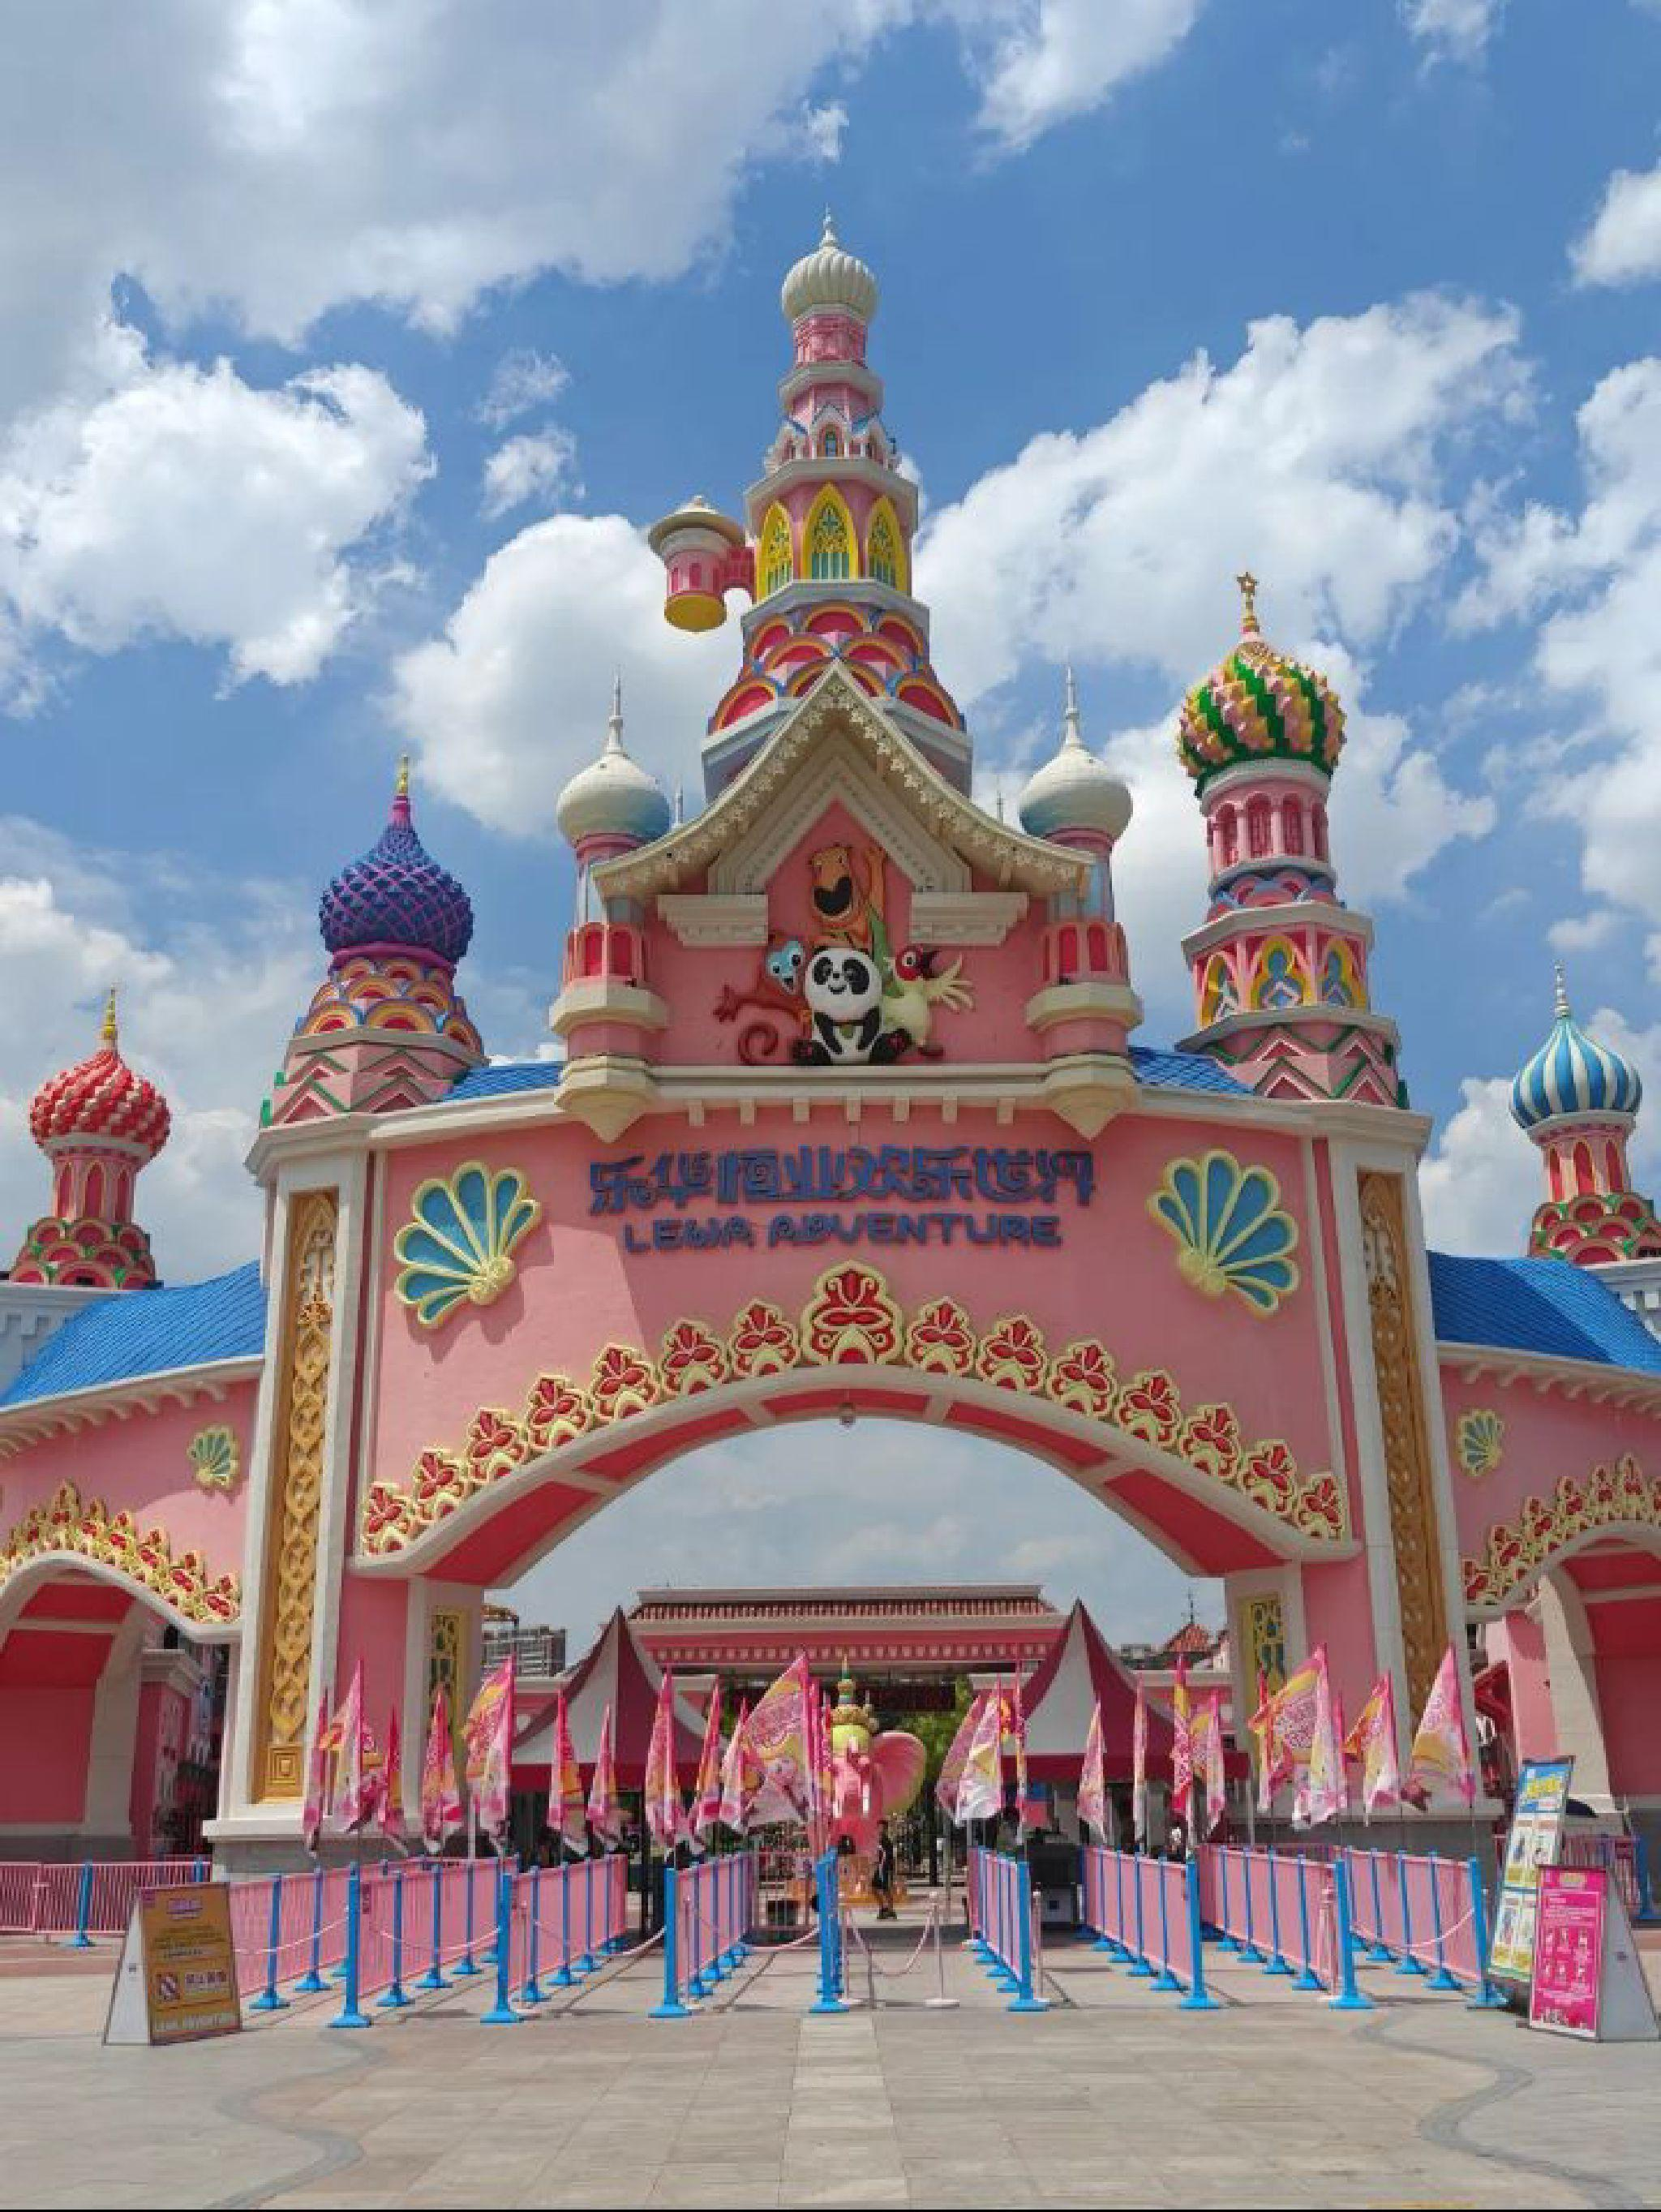
地标名称：乐华城
所在城市：咸阳市·泾阳县